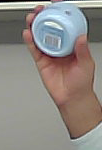
Product: nivea_baby